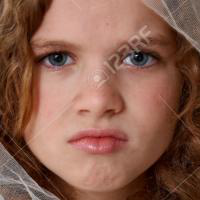
Age group: age 11-20